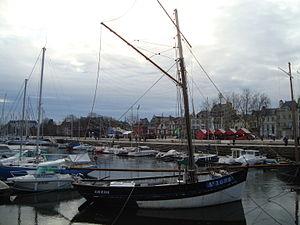
Jean Le Moal, né le 30 octobre 1909 à Authon-du-Perche et mort le 16 mars 2007 à Chilly-Mazarin, est un peintre non figuratif français de la Nouvelle École de Paris.
Le Corbeau des mers est un navire de pêche de type caseyeur spécialisé dans le ramassage des langoustes. C'est un voilier en bois, gréé en sloop aurique, construit en 1931 pour un patron-pêcheur de l'île de Sein.